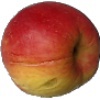
Label: Apple Red Yellow 1